Wesley Lloyd

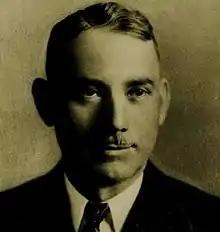
Lloyd as depicted in the "Pictorial Directory of the 74th Congress"

Wesley Lloyd (July 24, 1883 – January 10, 1936) was an American attorney and politician from Tacoma, Washington. A Democrat, he was most notable for his service as a U.S. Representative from 1933 to 1936.